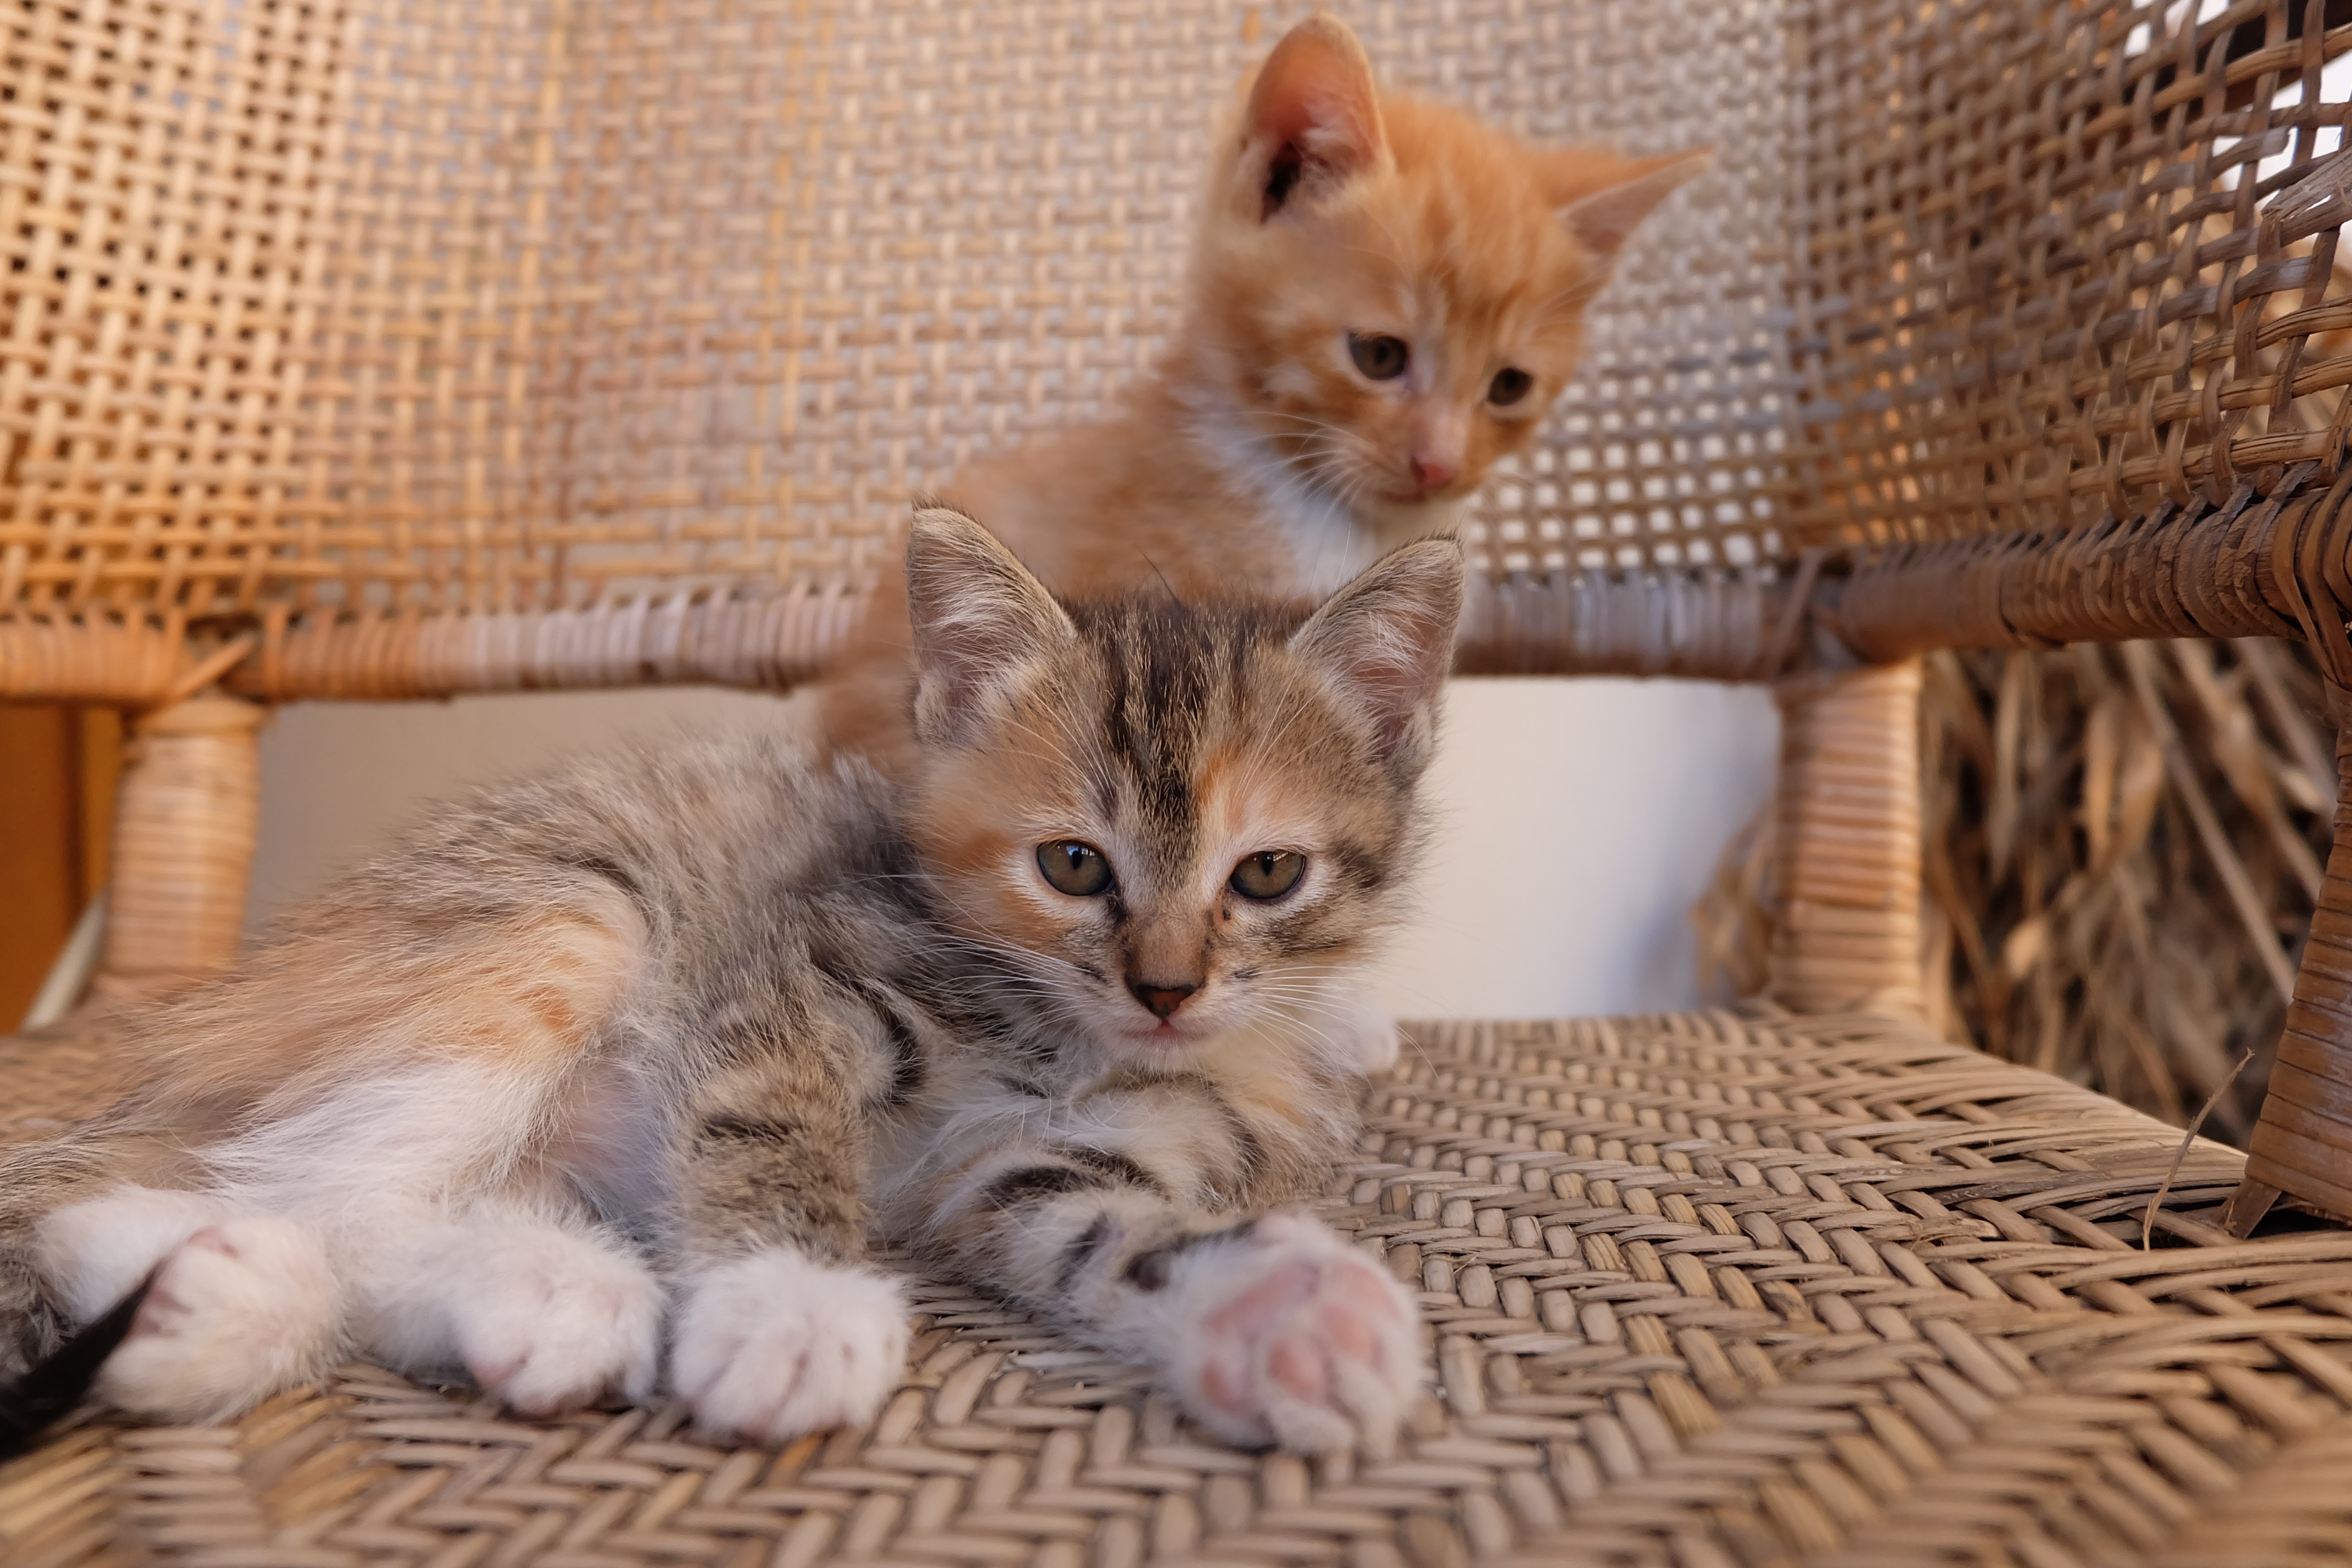
chair, cute, kitten, cat, mammal, pets, whiskers, vertebrate, european shorthair, small to medium sized cats, cat like mammal, carnivoran, domestic short haired cat, pixie bob